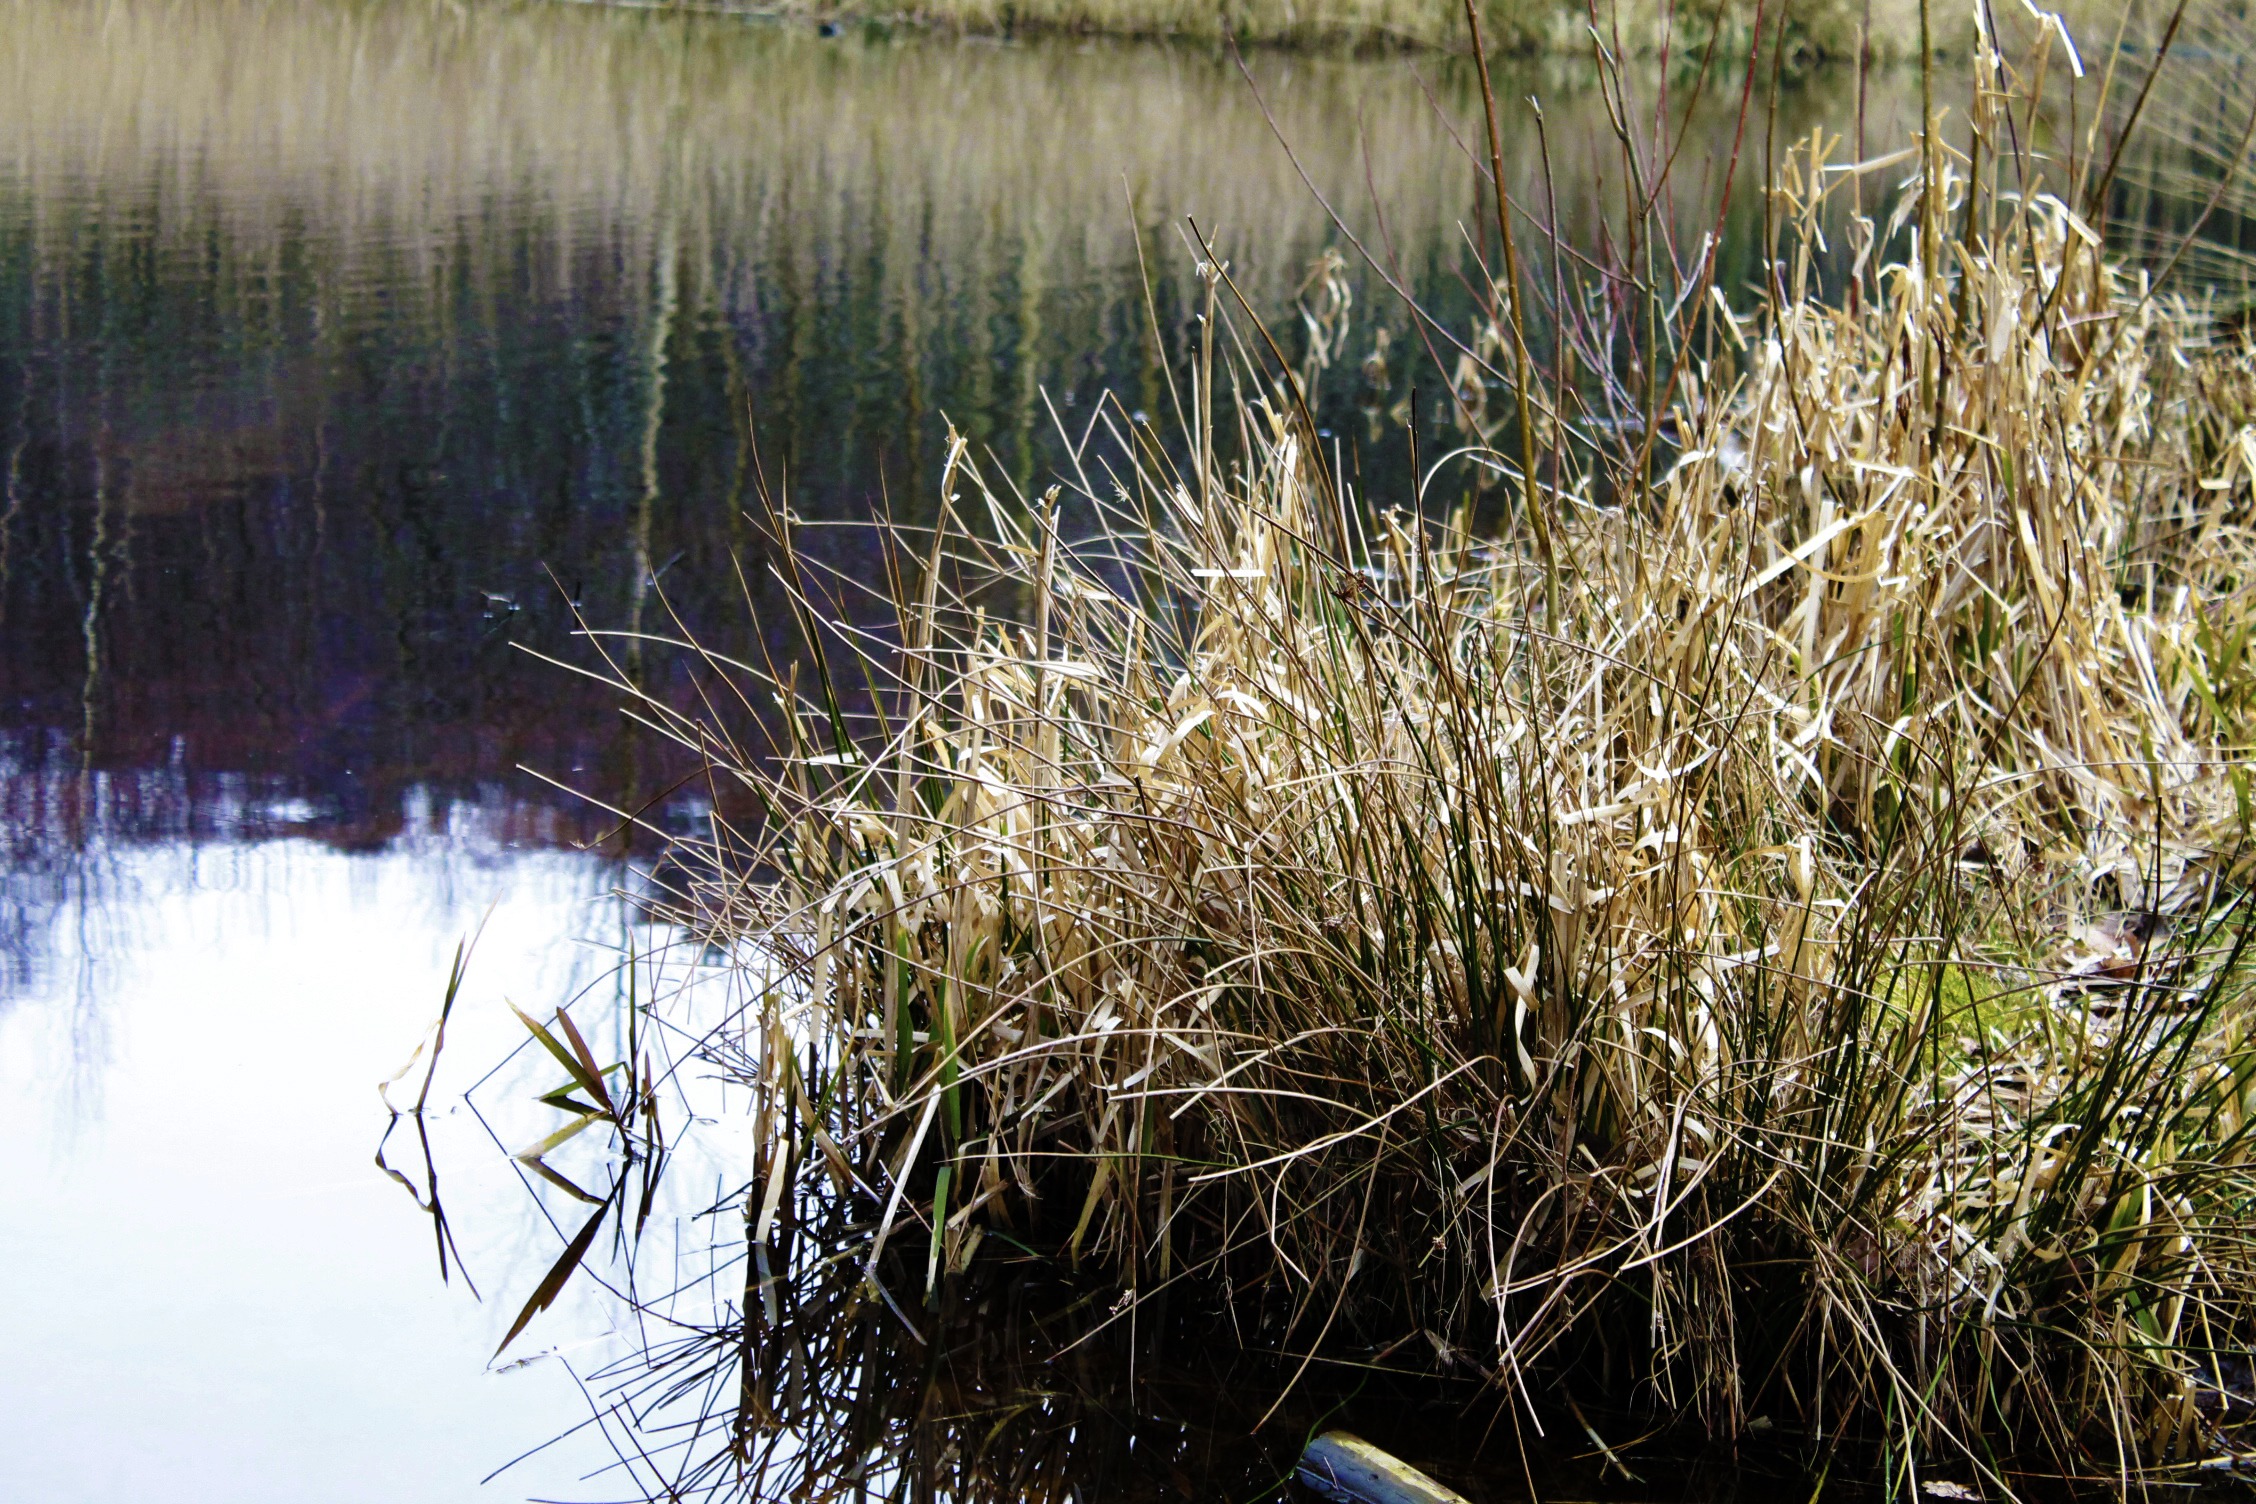
tree, water, nature, grass, marsh, swamp, branch, plant, flower, lake, frost, reed, pond, wildlife, reflection, flora, bank, wetland, idyll, ecosystem, grass family, phragmites